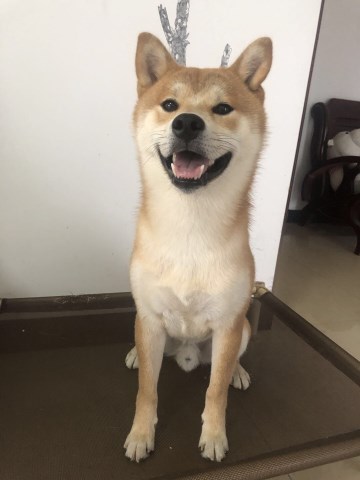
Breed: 1043-n000001-Shiba_Dog